John Grierson

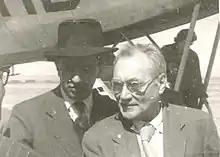
John Grierson (right) with Bolivian filmmaker Jorge Ruiz in 1955

John Grierson (26 April 1898 – 19 February 1972) was a Scottish documentary maker, often considered the father of British and Canadian documentary film. In 1926, Grierson coined the term "documentary" in a review of Robert J. Flaherty's "Moana". In 1939, Grierson established the all-time Canadian film institutional production and distribution company The National Film Board of Canada controlled by the Government of Canada.